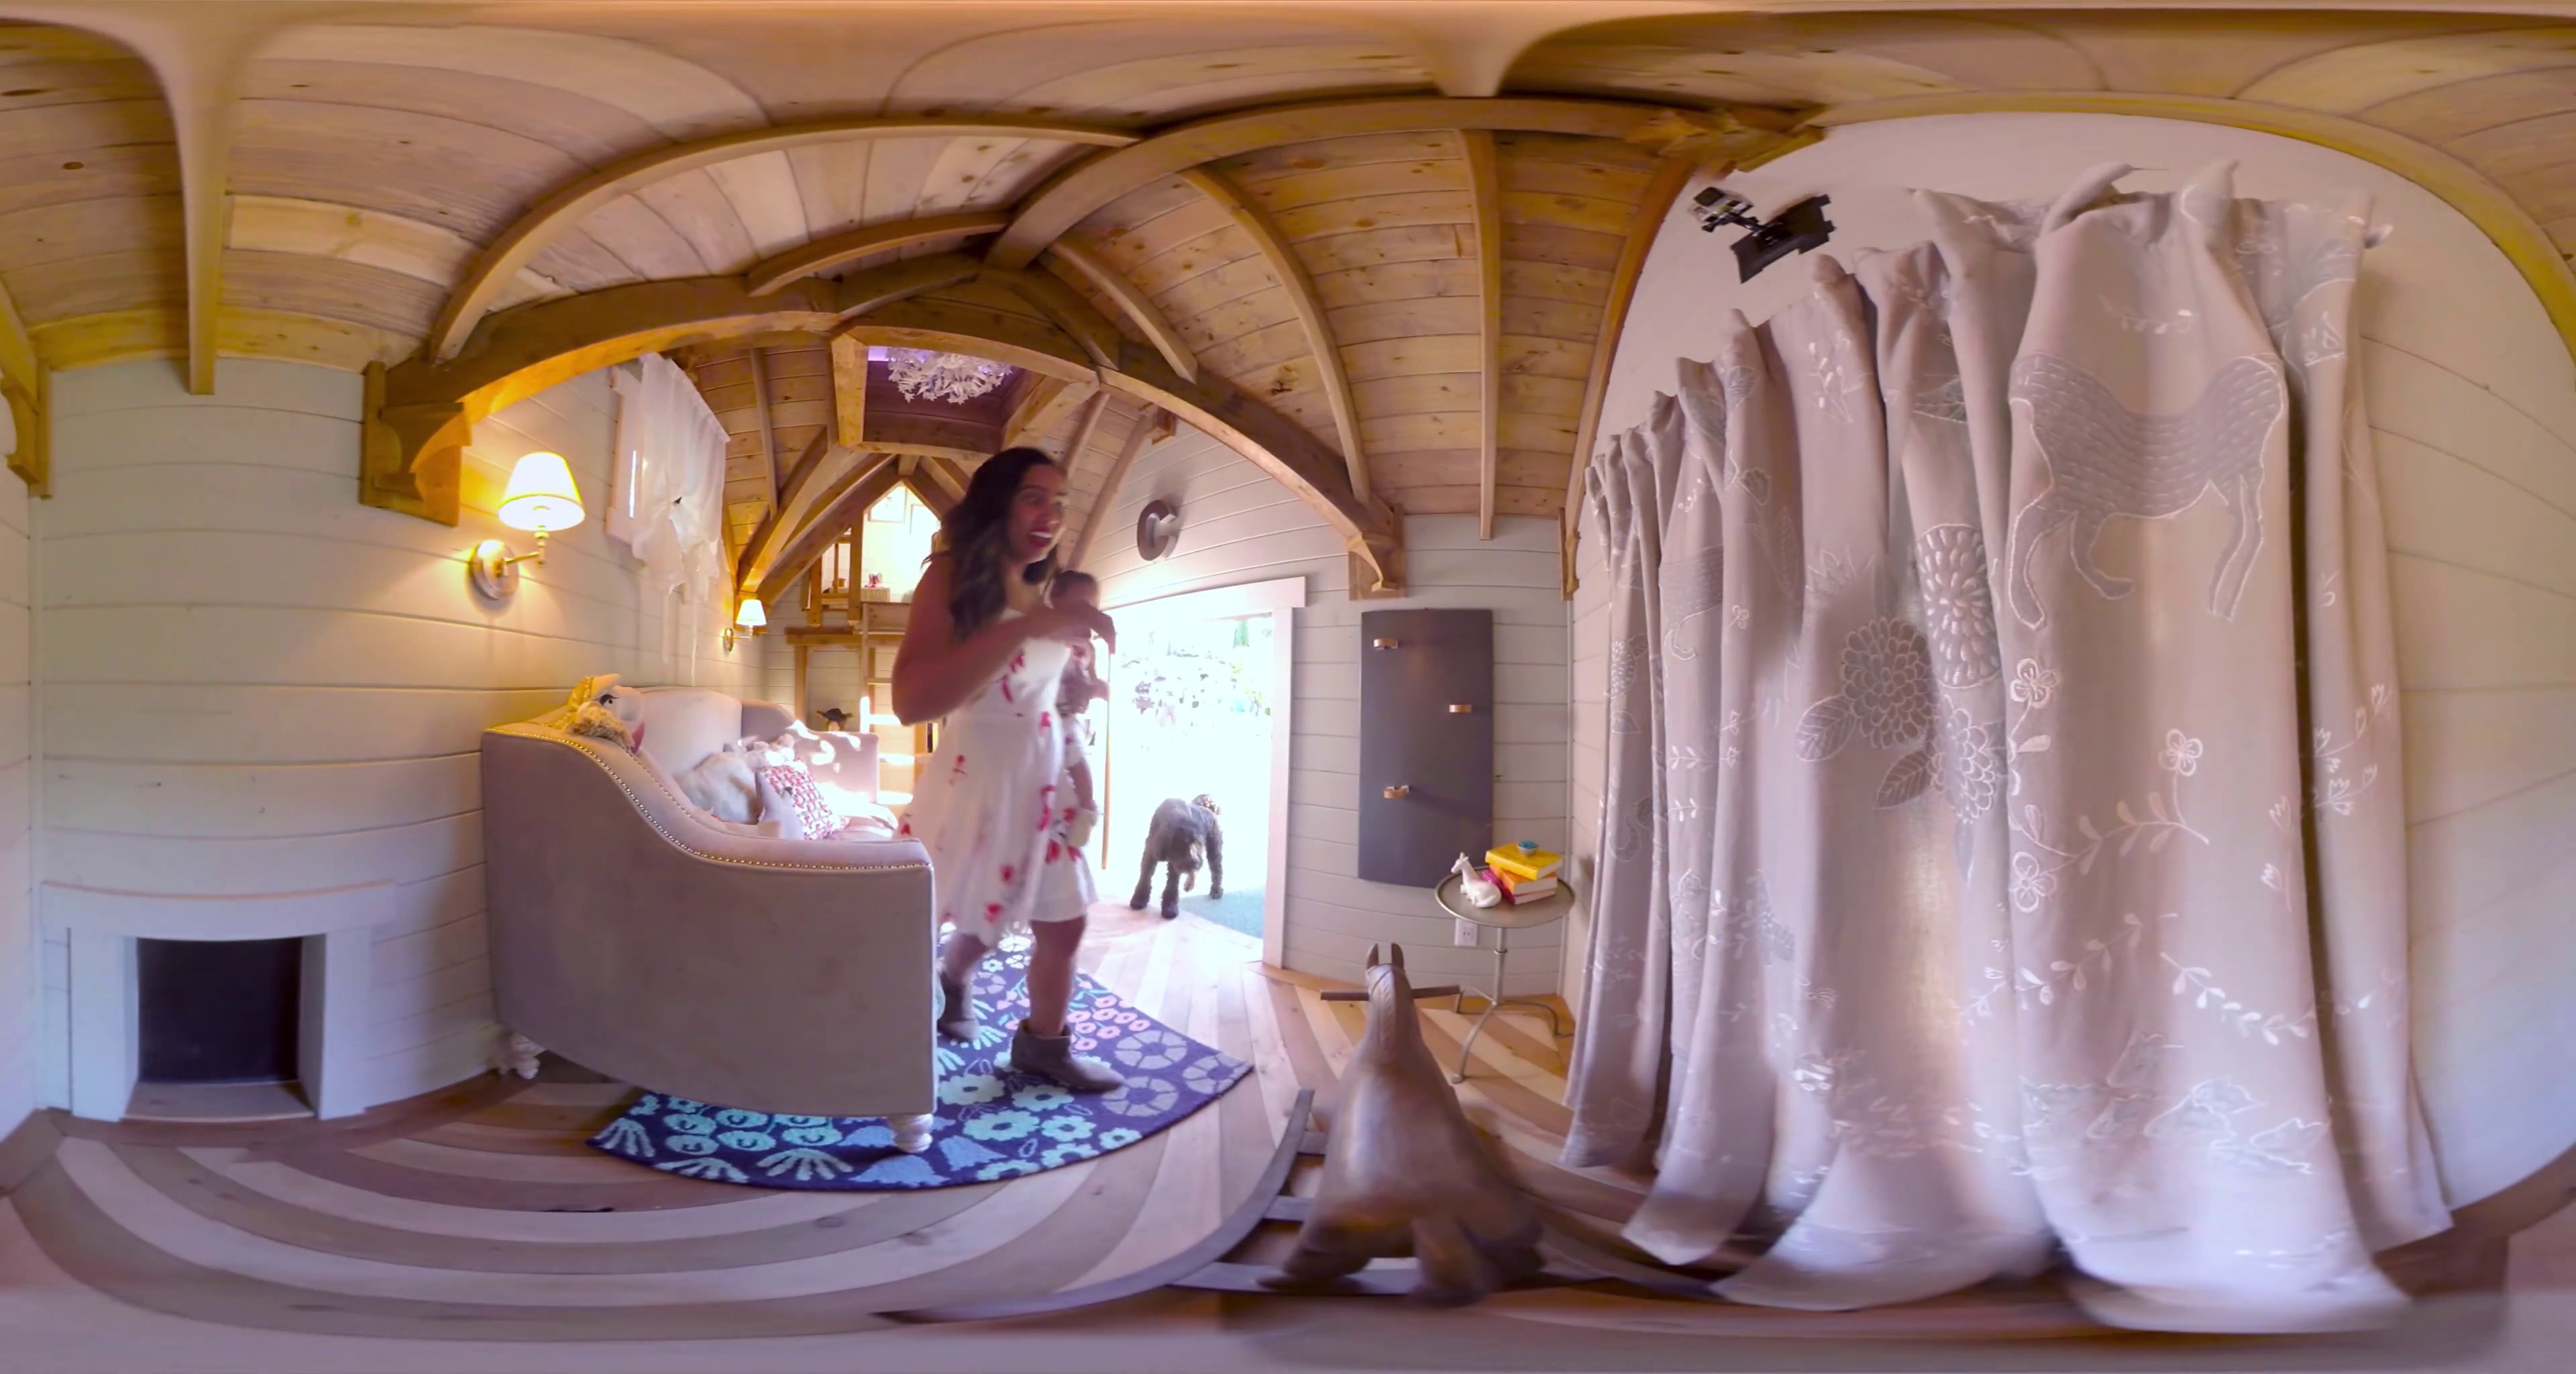
Referred object: The woman in front of the sofa

Referred object: the small round side table with yellow books